Melum Church

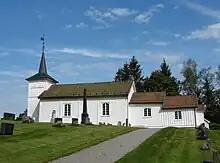
View of the church

Melum Church (historically: ) is a parish church of the Church of Norway in Skien Municipality in Telemark county, Norway. It is located in the village of Melum. It is the church for the Melum parish which is part of the Skien prosti (deanery) in the Diocese of Agder og Telemark. The white, wooden church was built in a long church design in 1728 using plans drawn up by an unknown architect. The church seats about 150 people.